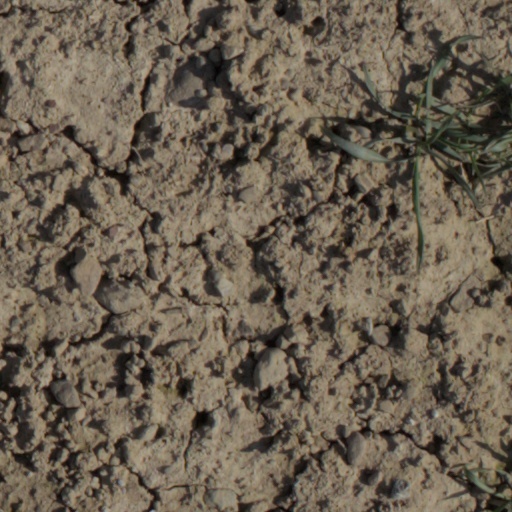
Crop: wheat